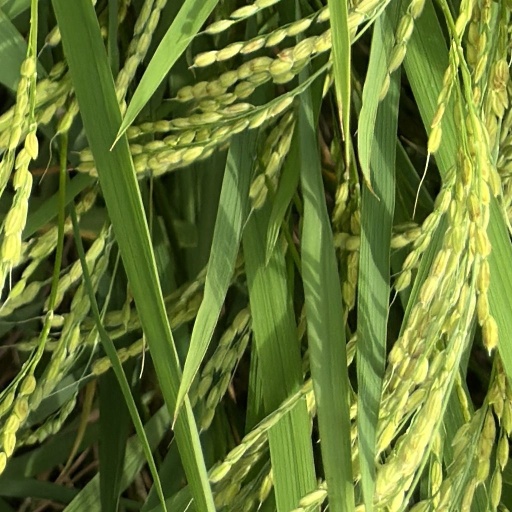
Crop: rice